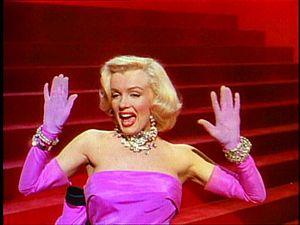
Material Girl est une chanson de la chanteuse américaine Madonna. Elle sort le 30 janvier 1985 sous le label Sire Records et est le second single de l’album Like a Virgin. Elle apparaît également sur la compilation The Immaculate Collection dans une version légèrement remixée et dans sa forme originale pour la compilation Celebration. La chanson est écrite par Peter Brown et Robert Rans tandis que Nile Rodgers produit la piste. Madonna explique que le concept de la chanson est inspiré de sa situation à l’époque. Selon elle, Material Girl est provocatrice, d’où le fait qu’elle soit attirée par la chanson.
19 mars : 26ᵉ cérémonie de remise des Oscars et première à être télédiffusée, avec Bob Hope comme animateur.